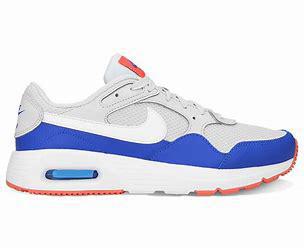
Brand: Nike
Model: Air Max SC